Ta'abbata Sharran

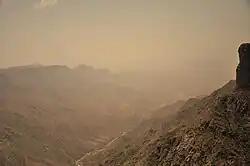
The Sarawat Mountains, which were used by the "su'luk" as a refuge after their raids.

The dates of Ta'abbata Sharran's life are not known. Based on personal names which occur in poems attributed to him, he likely lived in the late 6th century or early 7th century CE. He lived in the western Arabian regions of Tihama and the Hejaz, near the city of Ta'if.